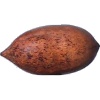
Label: Nut Pecan 1